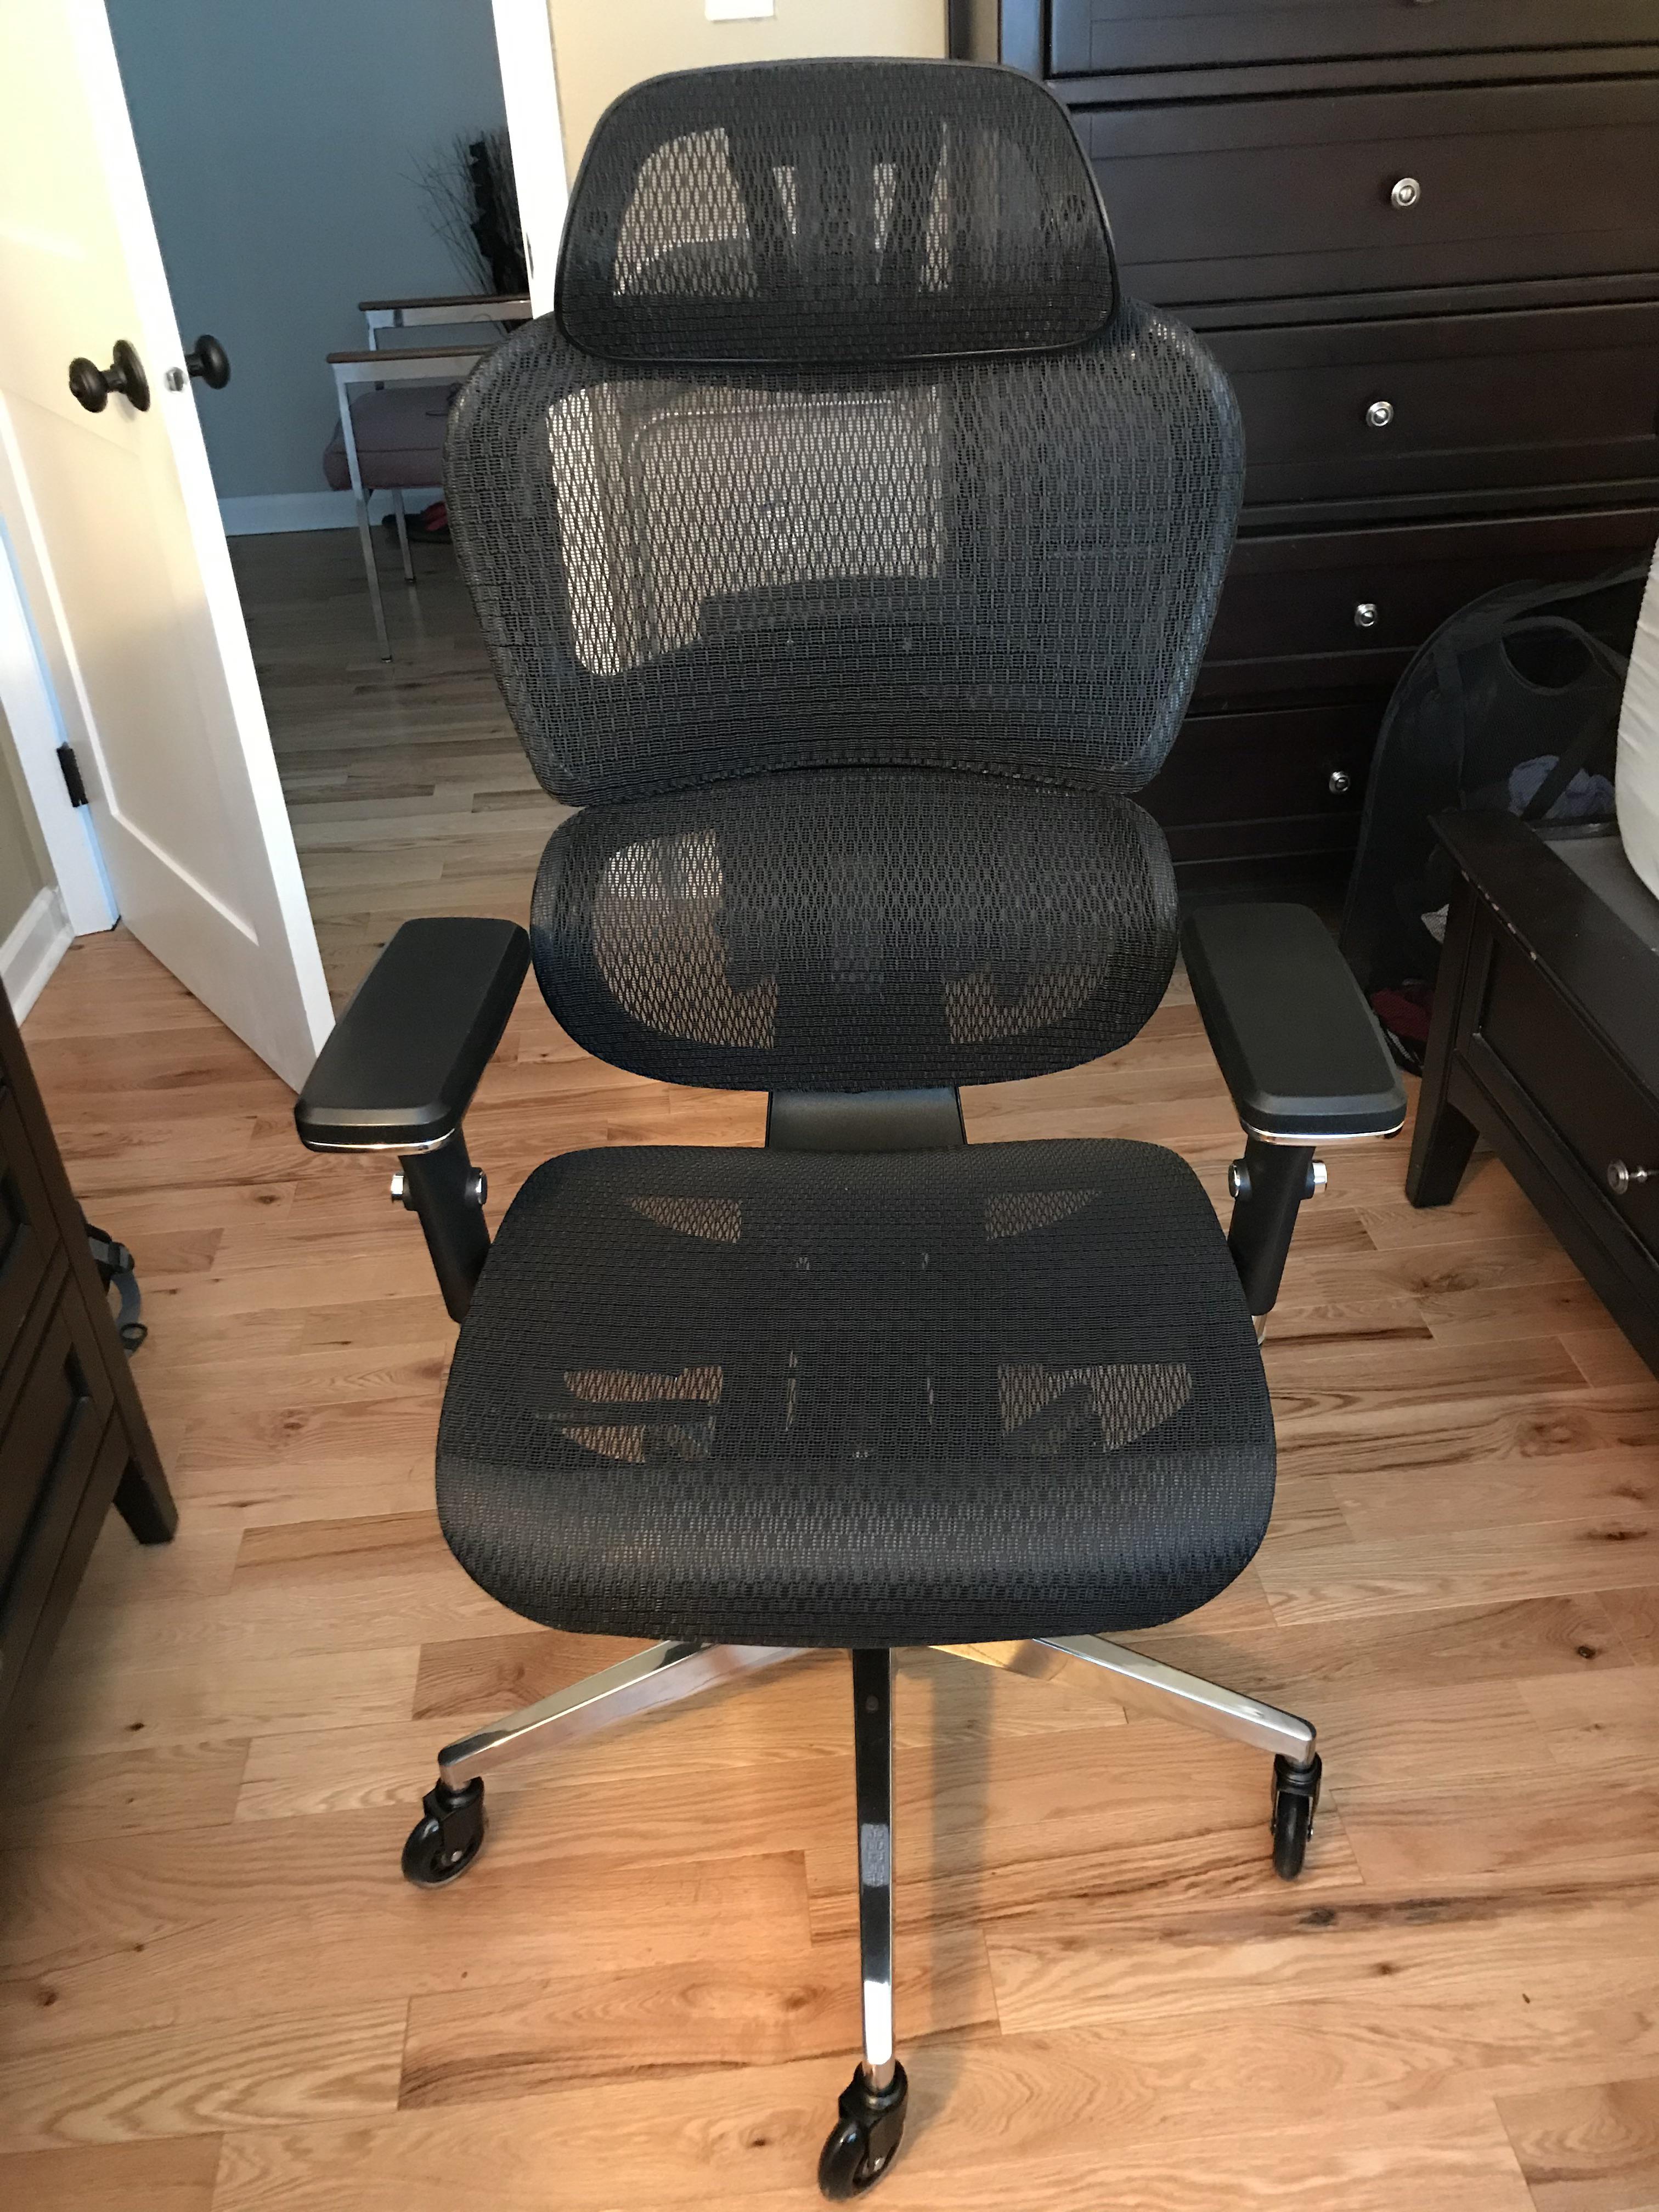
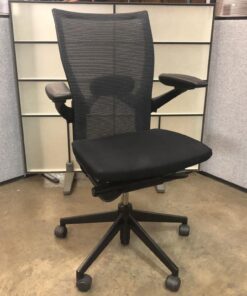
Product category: items_chair
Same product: no